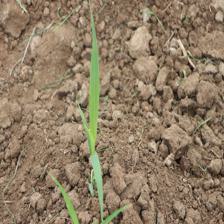
Label: Sorghum